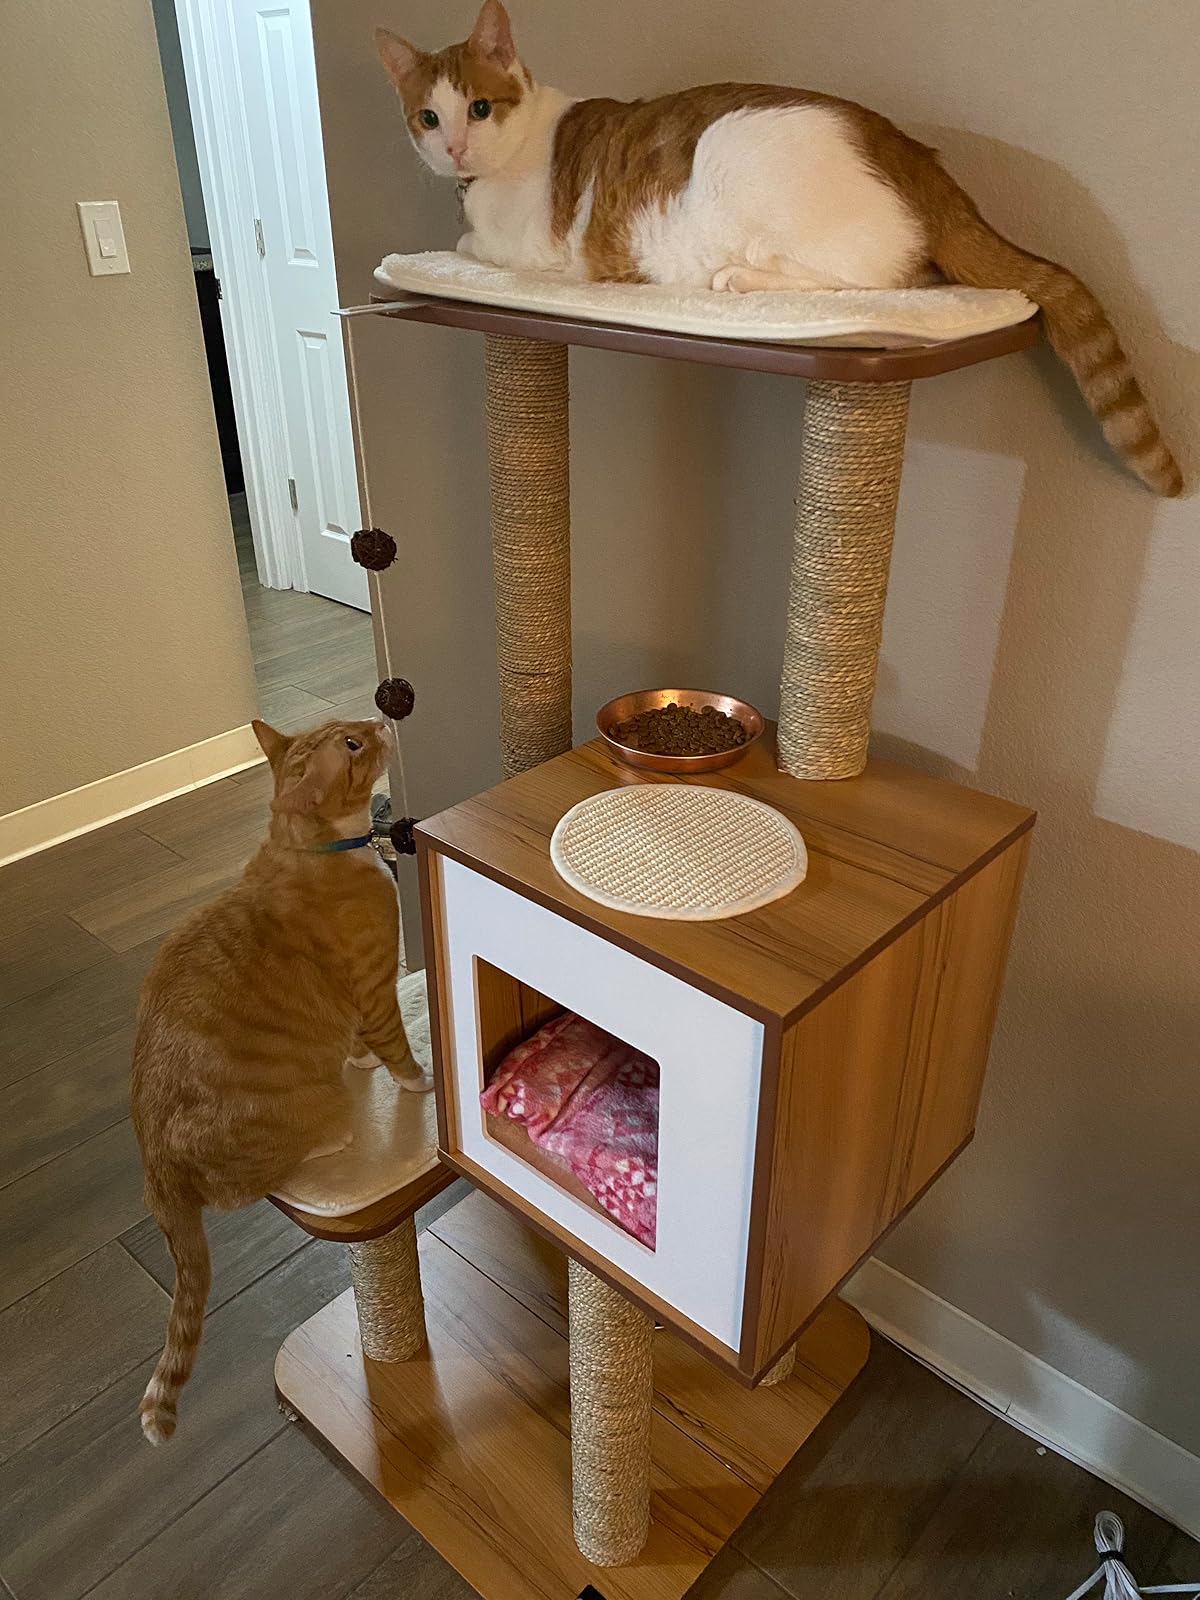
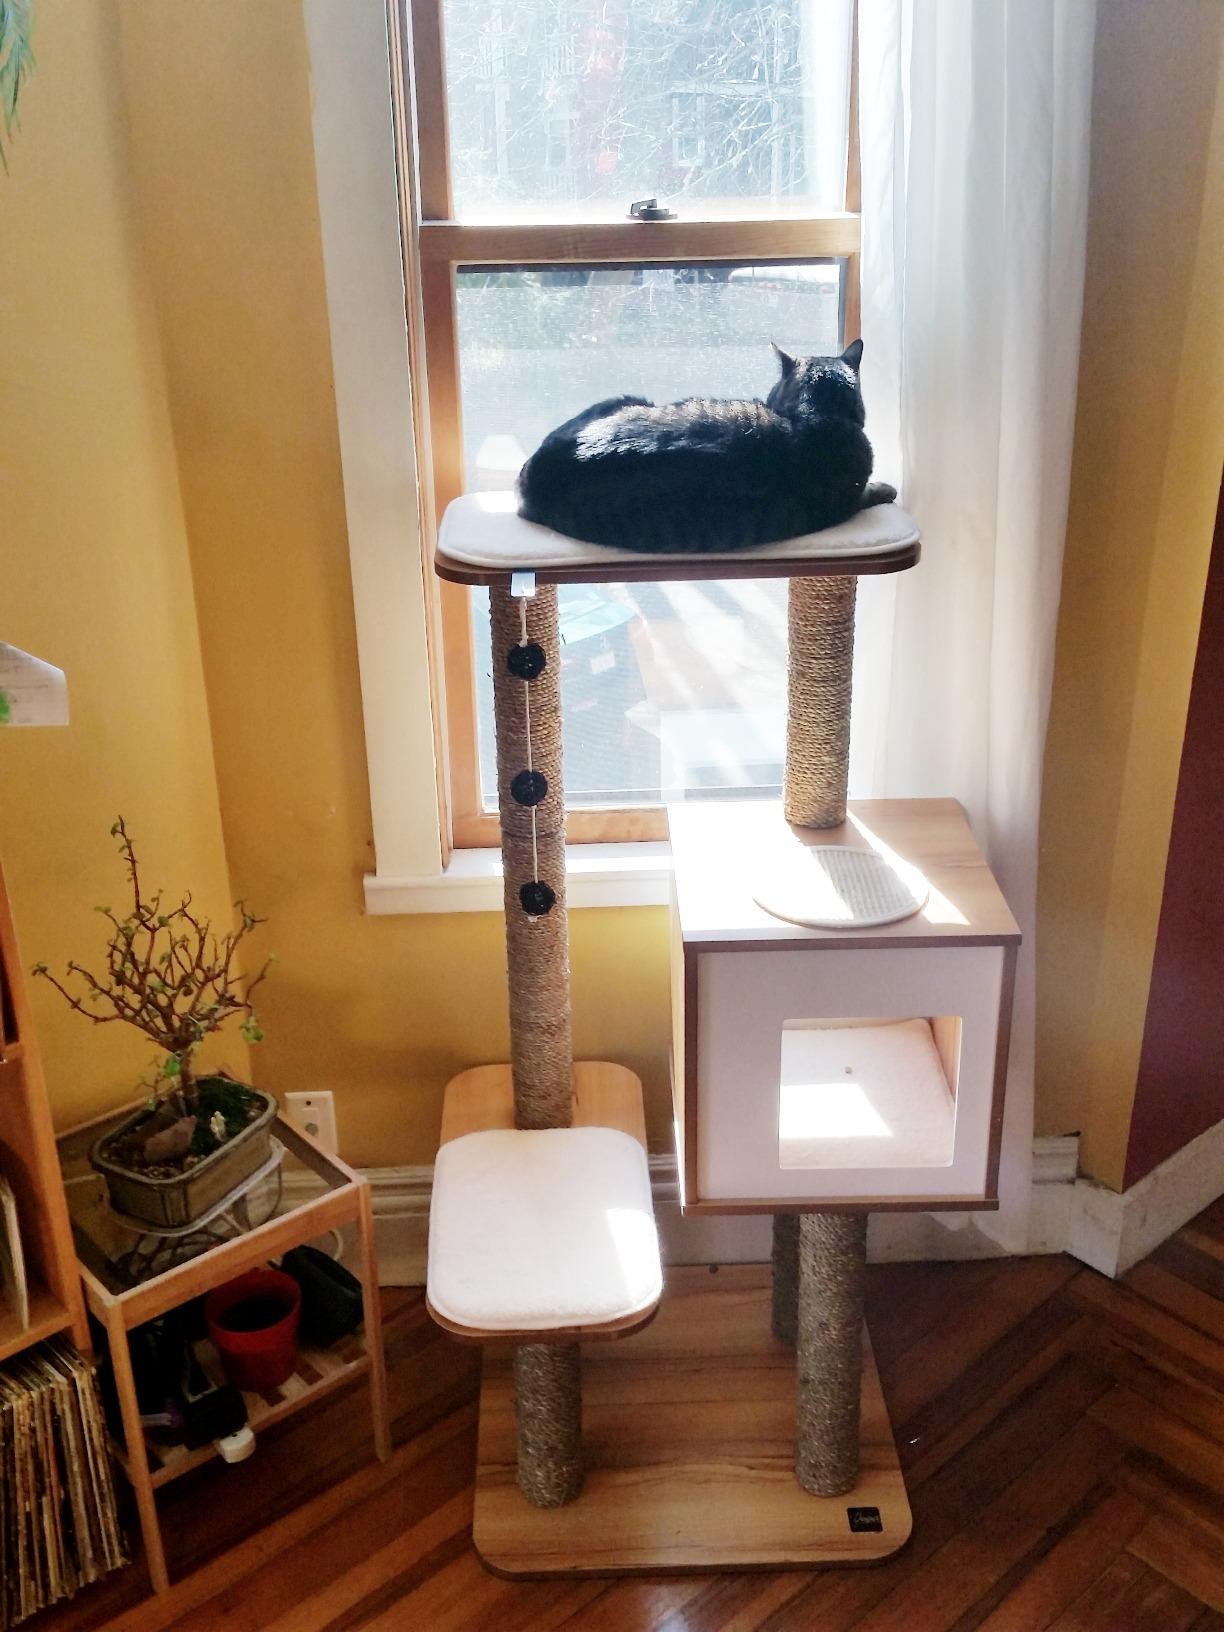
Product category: items_cat tree
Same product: yes